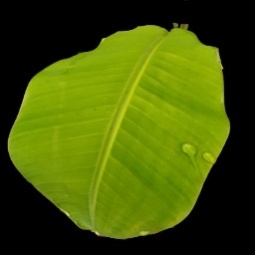
Label: Sulphur